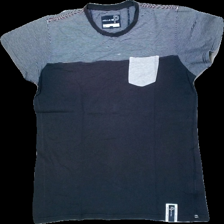
View: front
Type: T-shirt
Category: Men
Brand: Not in the list
Brand text on label: PelleP
Colors: White, Blue, Grey, Multicolor
Material: 100% Cotton
Pattern: Striped
Cut: Regular, C-collar
Size: L
Season: All
Price range: <50
Recommended usage: Recycle
Description: T-shirt with colorblock and stripes and a pocket
Comment: washed out